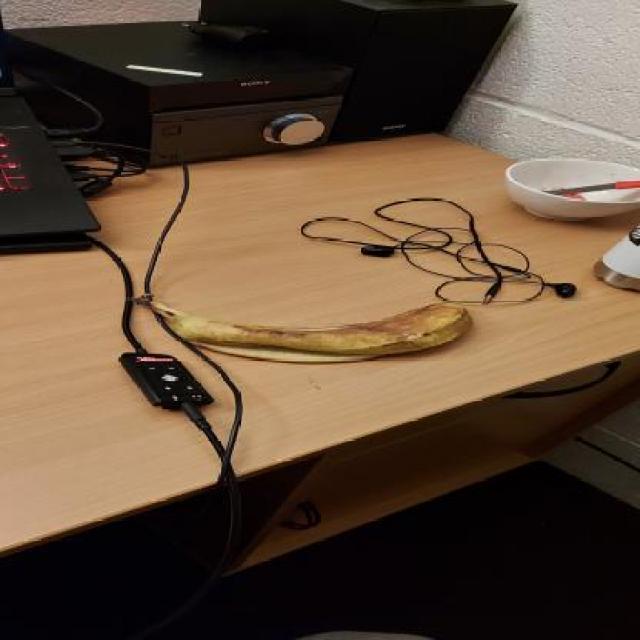
Label: bananas